Tenebrae (film)

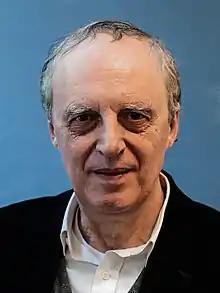
Director Dario Argento in 2014

After completing "Inferno" (1980), the second in his planned "Three Mothers" trilogy of supernatural horror films, Argento was expected to move straight into production of its concluding chapter. The first in the trilogy, "Suspiria" (1977), had turned the director into what Alan Jones called "a horror superstar", but "Inferno" had proven a difficult follow-up. Argento had become unwell while writing the film, and his ill health continued into filming. In addition, Argento's relationship with "Inferno"s co-producer 20th Century Fox had soured the director on "Hollywood politics", so when "Inferno" was not well-received upon release, Argento put the "Three Mothers" trilogy on hold. "Inferno" also flopped commercially. According to James Gracey, Argento – under pressure and feeling "the need to once again defy expectations" – returned to the "giallo" genre and began work on "Tenebrae". Argento later stated that he wanted to "put on film a gory roller-coaster ride packed with fast and furious murders" and that he "shouldn't resist what [his] hardcore audience wanted". He added that he had also become irritated that in the years since his last "giallo" so many other directors had made films derivative of his own genre-defining works.